Viscounts of Azpa

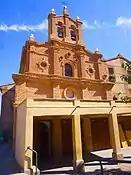
Hermitage of Our Lady of Nieva in Autol, La Rioja, a town in the historic viscountcy of Azpa

At the entrance of Azpa is a building known as "The Palace", which forms a horizontal block, with a semicircular arch as the entrance and a baroque shield on the facade. Carlos Vélaz de Medrano was once the lord of the palaces and pechas of Azpa and Mendillori. A table of genealogy exists for the Viscounts of Azpa, tracing back to Joan II of Navarre and Philip III of Évreux.